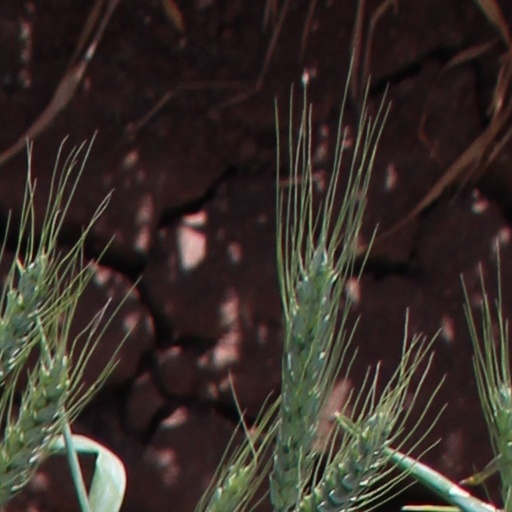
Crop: wheat